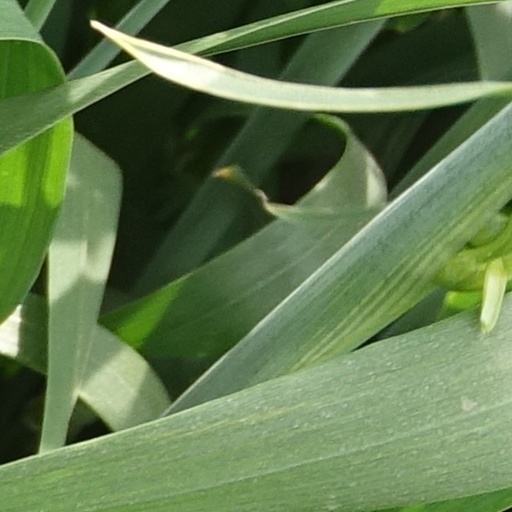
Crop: wheat